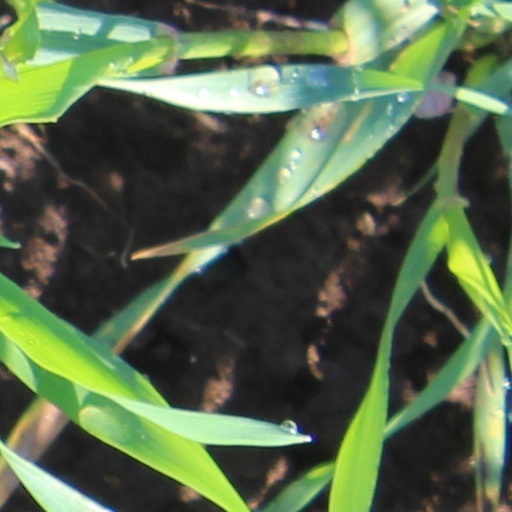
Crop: wheat